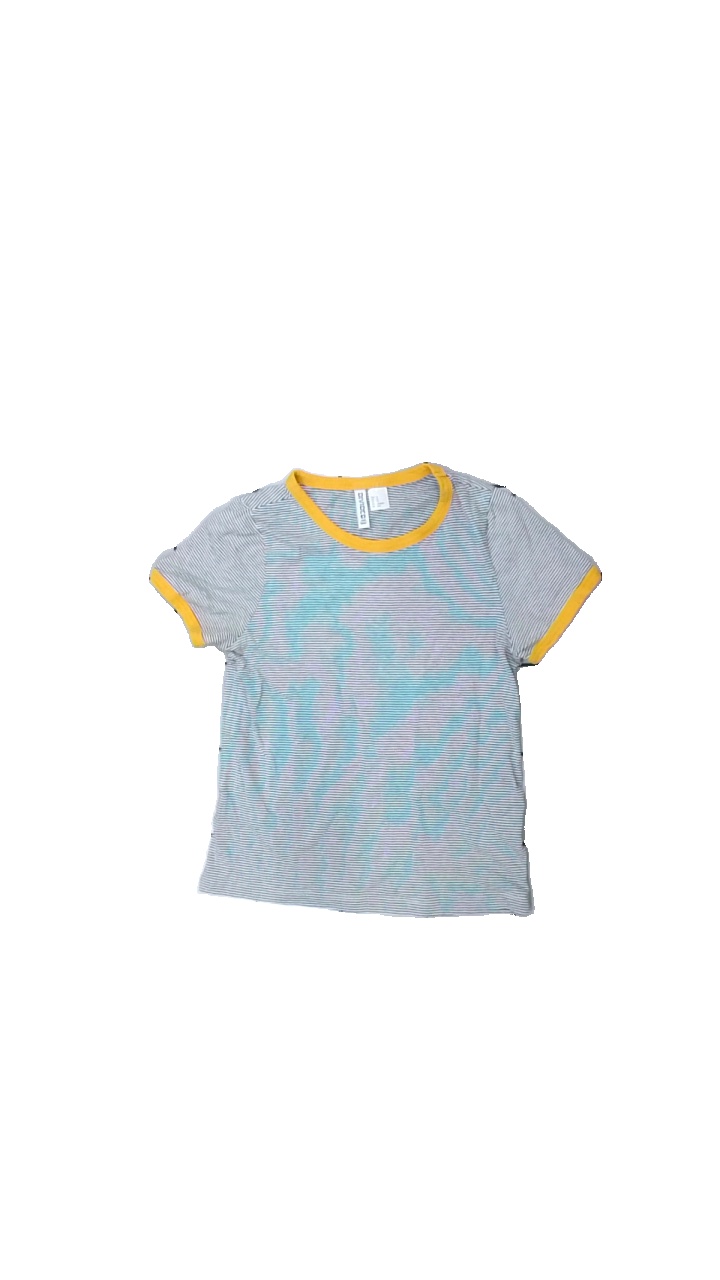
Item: T-shirt (Ladies)
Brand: H&m
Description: black and white striped t-shirt with yellow trims from Divided by H&M, size XS. Good condition.
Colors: White, Black, Yellow
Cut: Regular, C-collar
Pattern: Striped
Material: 62% cott, 38% poly
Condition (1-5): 4
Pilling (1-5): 5
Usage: Reuse
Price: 50-100